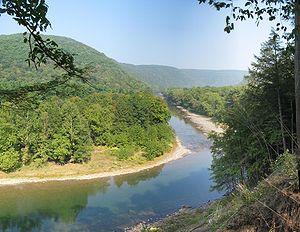
Le Loyalsock Creek est un affluent de la West Branch Susquehanna River situé dans le comté de Sullivan et de Lycoming en Pennsylvanie aux États-Unis.